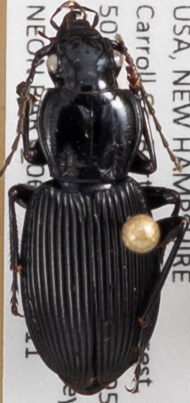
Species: Pterostichus lachrymosus
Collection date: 2021-08-11
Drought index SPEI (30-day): -0.064
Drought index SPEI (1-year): -1.01
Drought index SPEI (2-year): -0.492